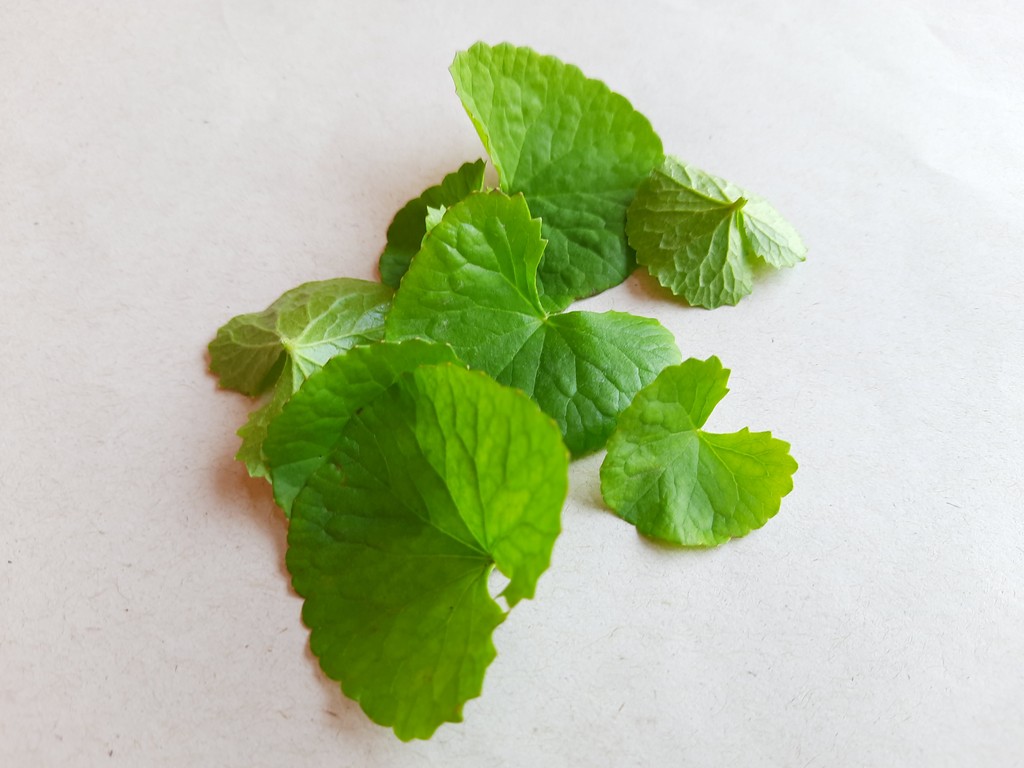
Label: Healthy